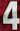
Number: 4